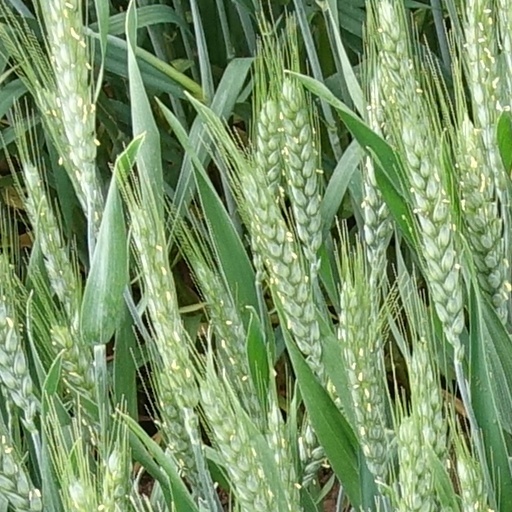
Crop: wheat